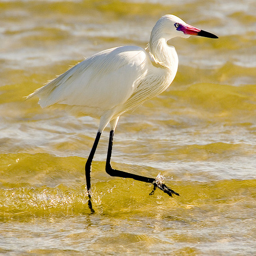
An egret wades along a beach in light surf.
A white bird walks through some shallow water.
A white bird with a pink peak walking through water.
A white bird with black legs walking in the water.
A long legged bird moves easily through the shallow water.